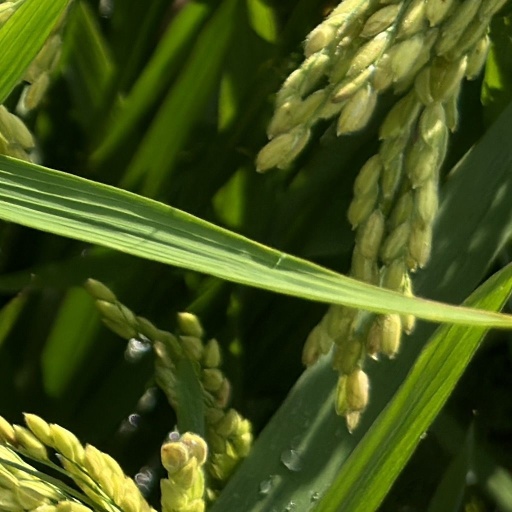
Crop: rice